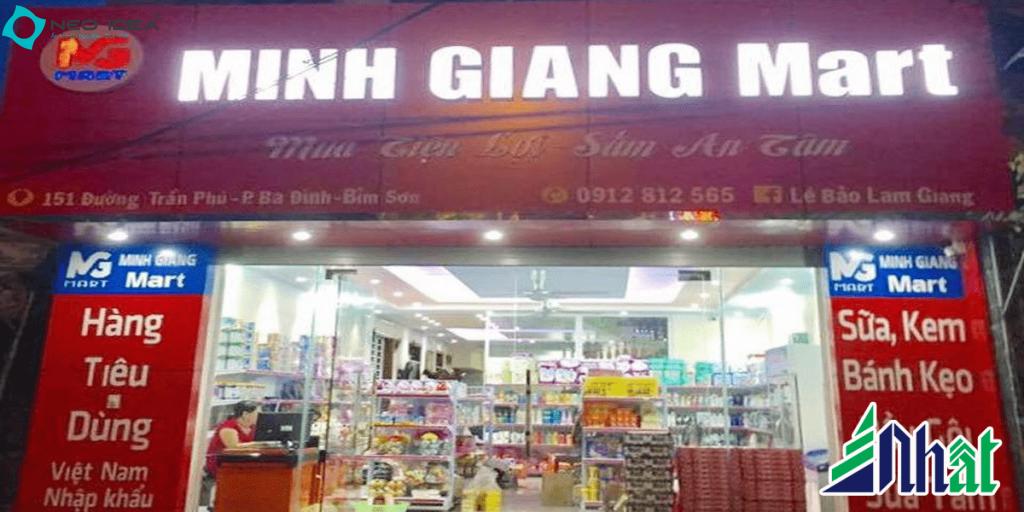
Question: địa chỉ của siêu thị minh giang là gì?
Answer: địa chỉ của siêu thị là 151 trần phú, phường ba đình, bỉm sơn